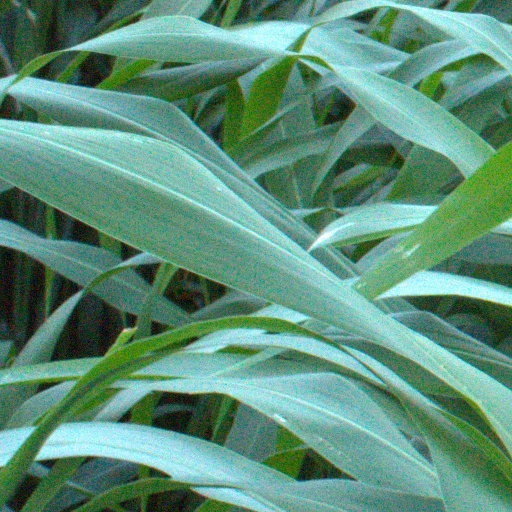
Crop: sorghum